Question: Please indicate a possible affordance area of drag_suitcase that can be used for pulling
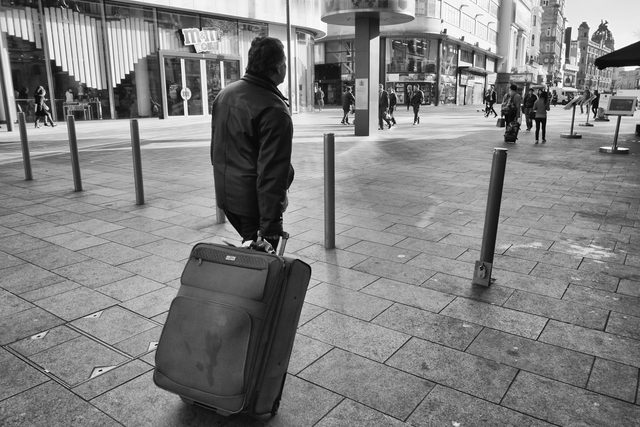
Answer: [248.5, 213.5, 294.5, 249.5]